Indo-Roman trade relations

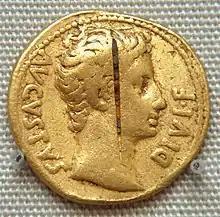
Coin of the Roman Emperor Augustus found at the Pudukottai hoard. British Museum.

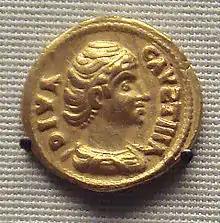
Indian copy of an aureus of Faustina Major, 2nd century CE. British Museum.

The replacement of Greek kingdoms by the Roman Empire as the administrator of the eastern Mediterranean basin led to the strengthening of direct maritime trade with the east and the elimination of the taxes extracted previously by the middlemen of various land based trading routes. Strabo's mention of the vast increase in trade following the Roman annexation of Egypt indicates that monsoon was known from his time.